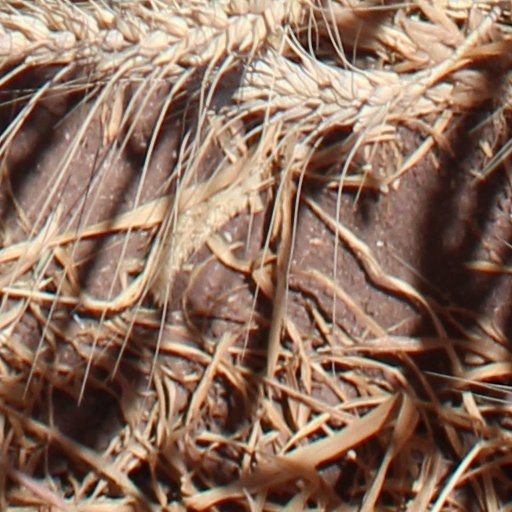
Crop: wheat